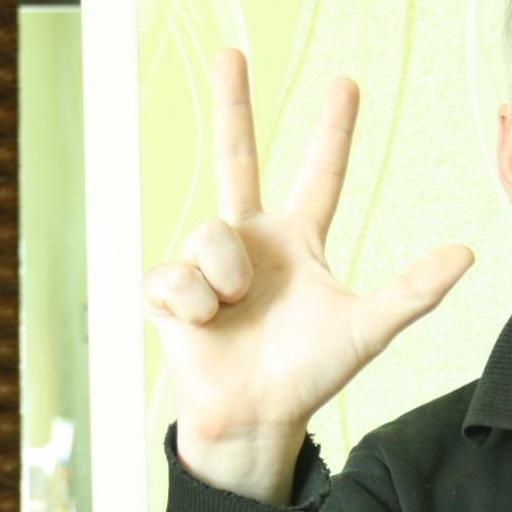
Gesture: three2